Describe the emotion expressed in this image:  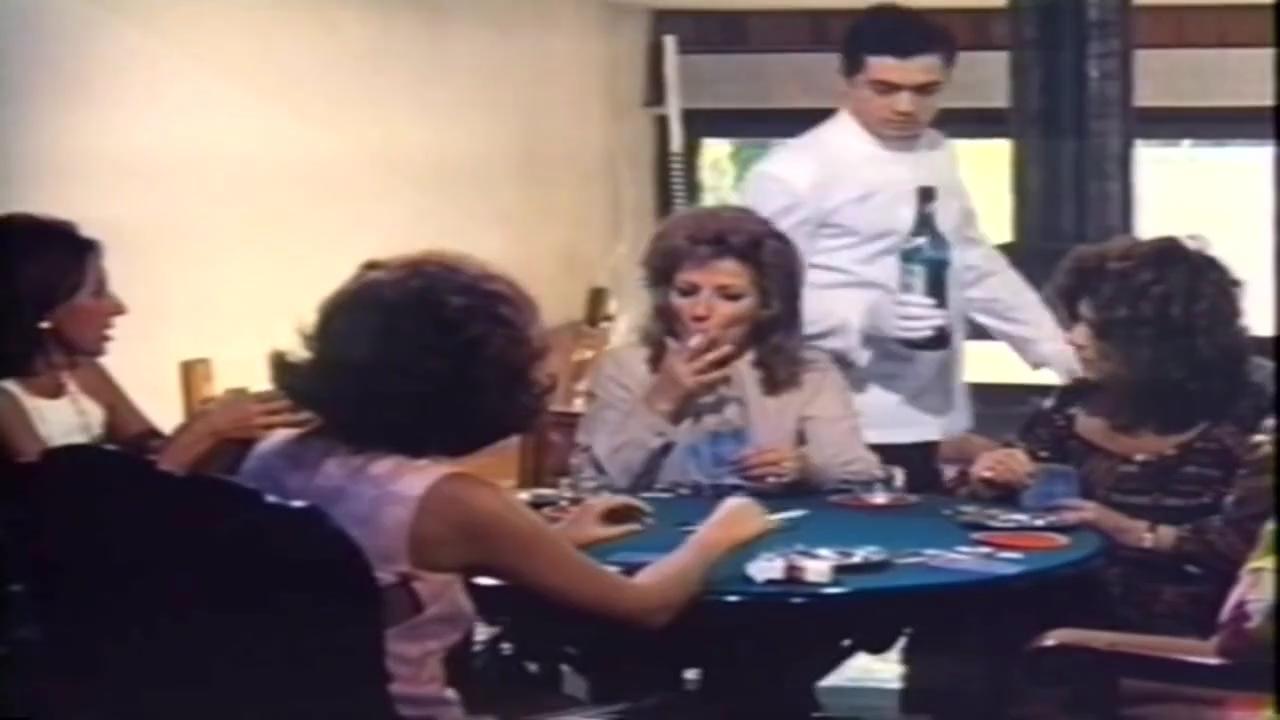
This person displays Fear, valence and arousal with high intensity.